Royal Terrace, Edinburgh

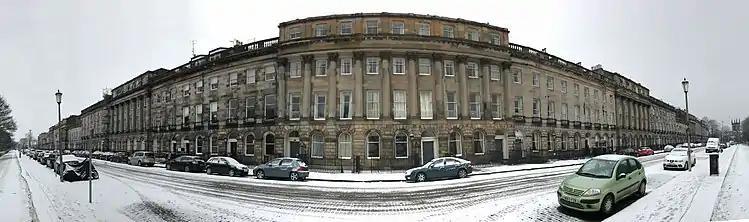
Panorama of Royal Terrace, Edinburgh, reaching from Carlton Terrace in the east (extreme left), to Greenside Church in the west (extreme right) — this is probably the longest Georgian terrace in Europe, a straight, continuous structure measuring 360 metres from east to west.

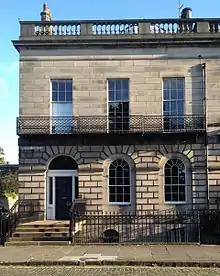
40 Royal Terrace, the first house to be built in 1821–1822, an example of a two-storey townhouse (with basement and attic) in a section without Greek columns

Playfair hoped to attract "fashionable and wealthy people" to Calton Hill, but almost immediately he encountered competition from new developments to the western end of the New Town, in particular the Moray Estate.